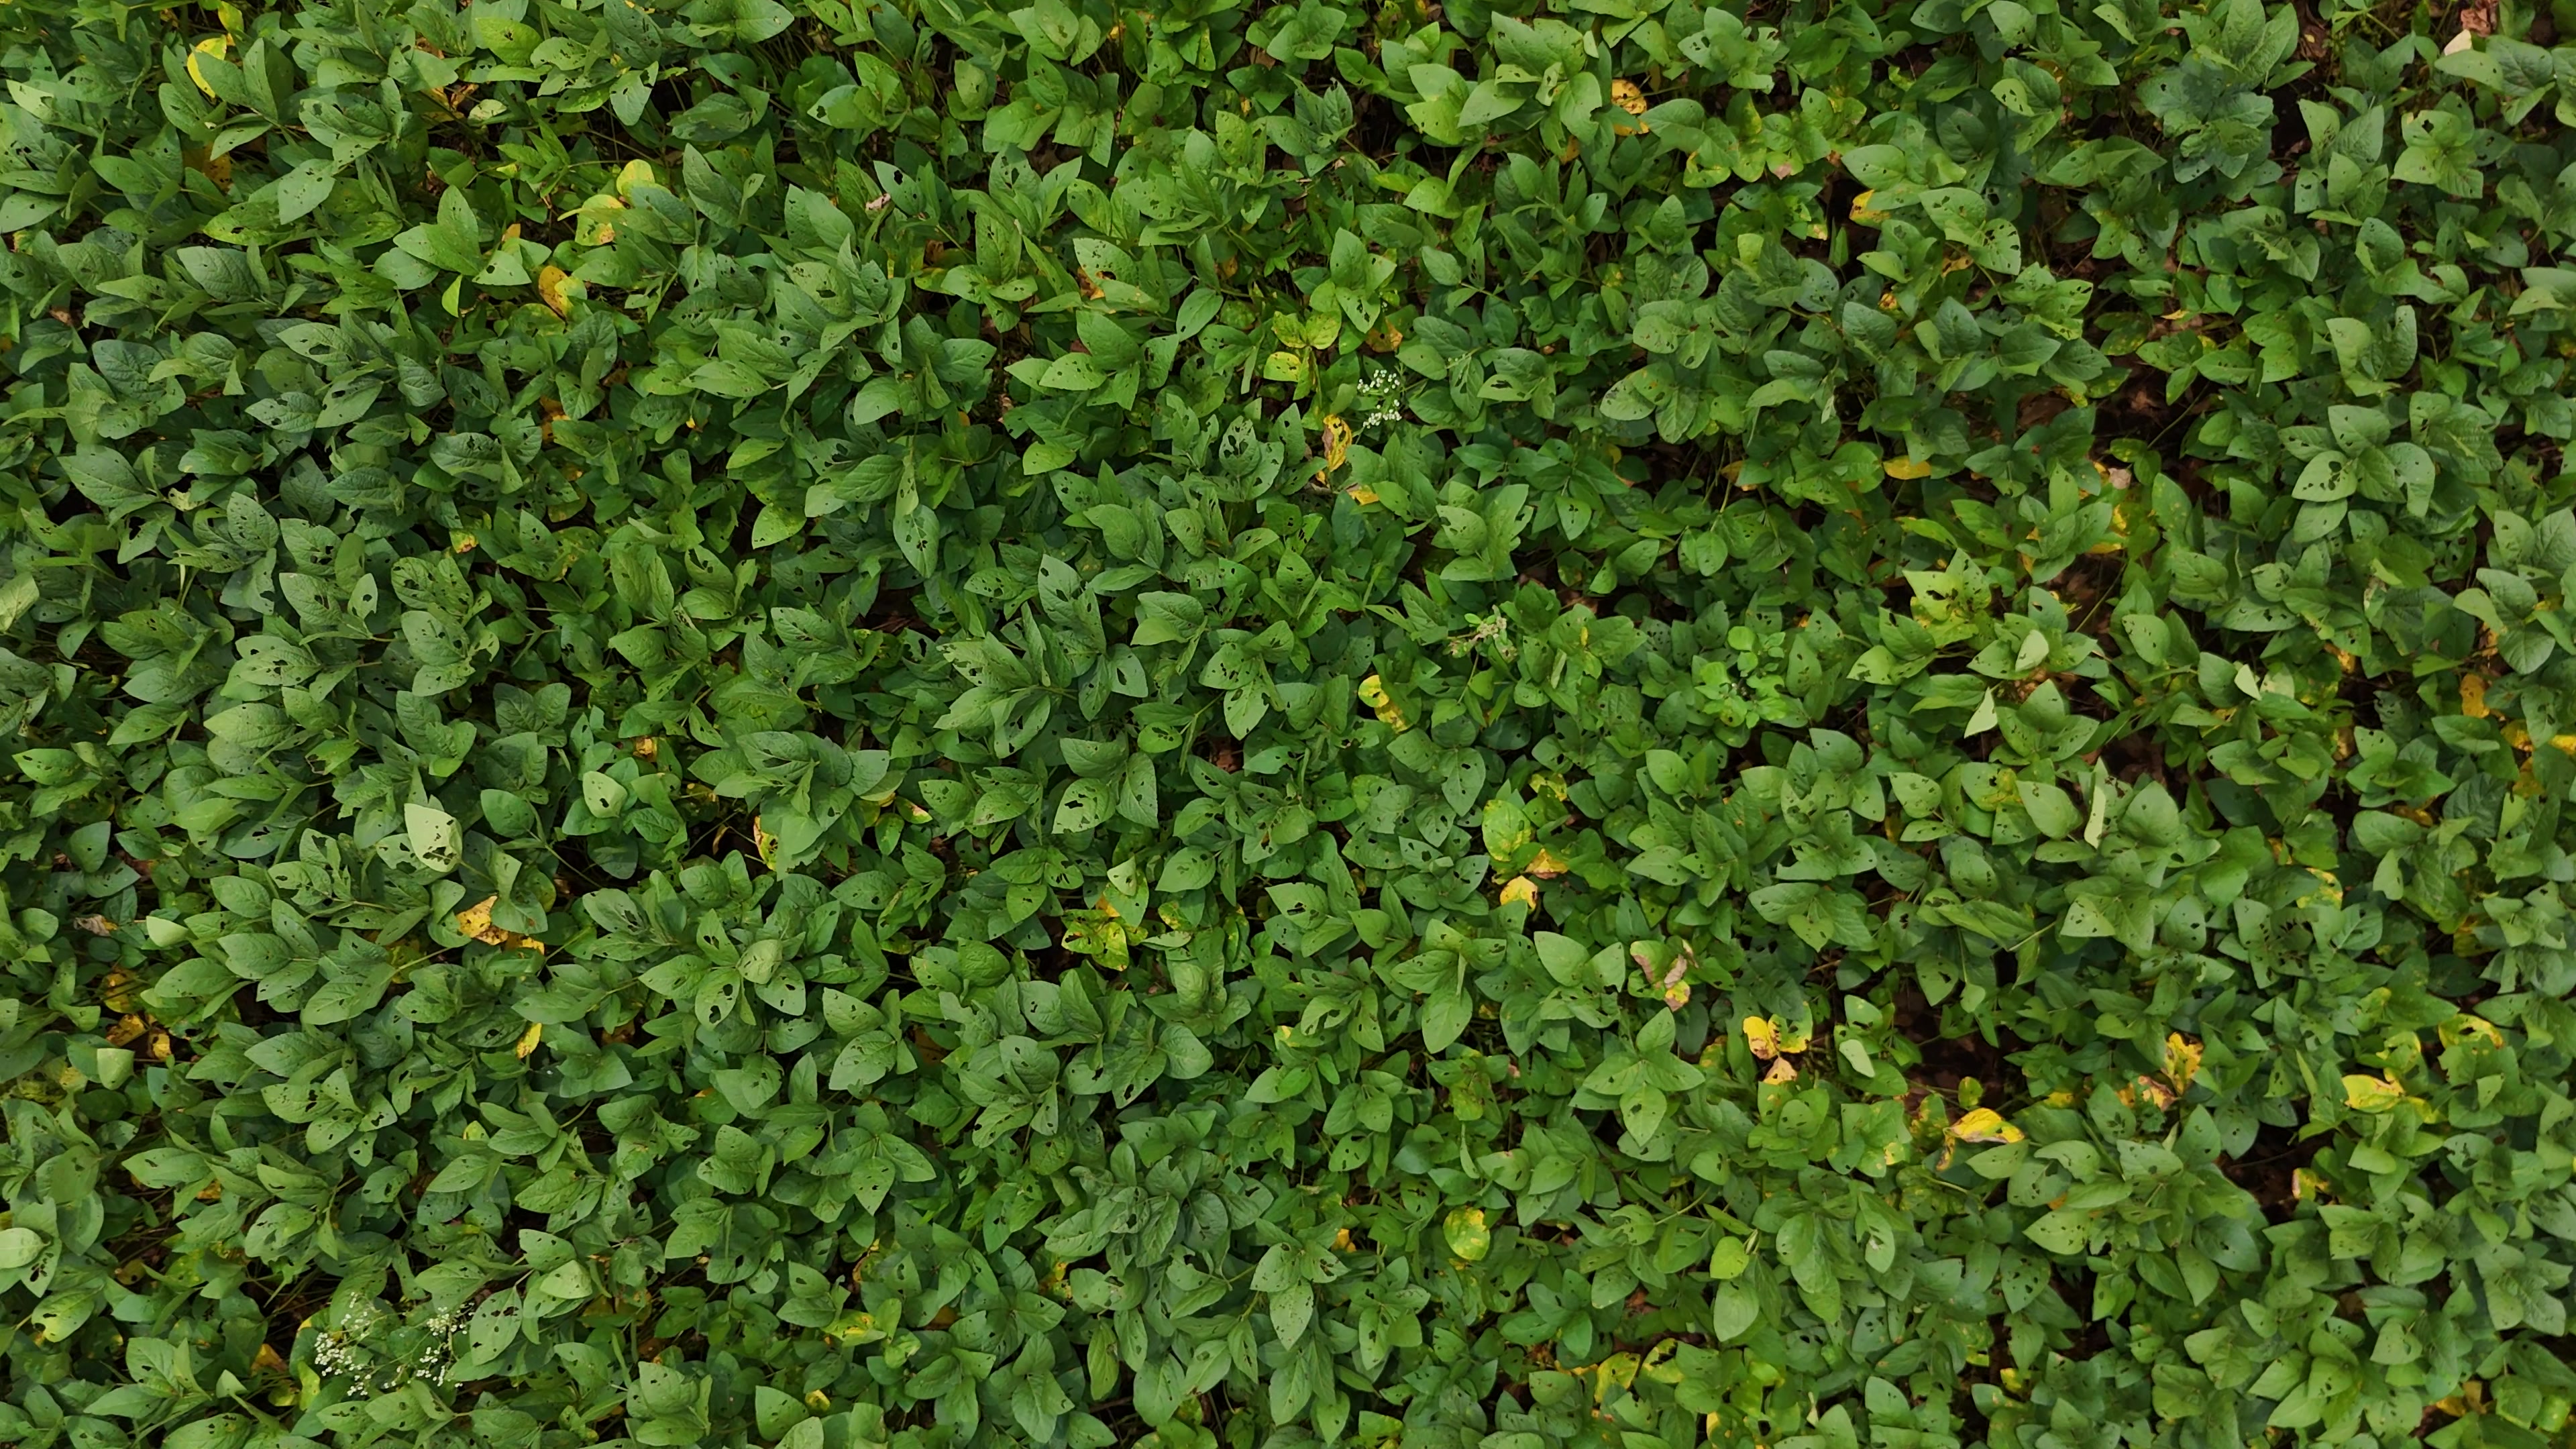
Label: Rust